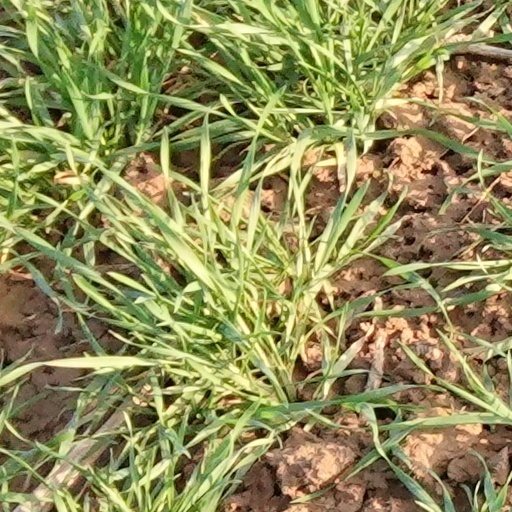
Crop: wheat